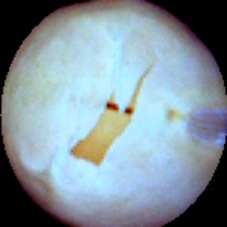
Label: Skin-damaged